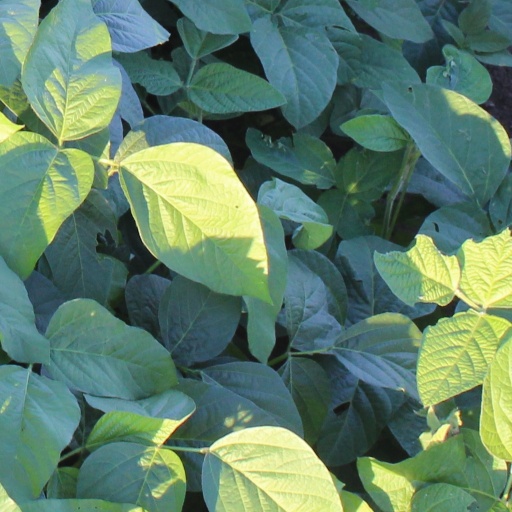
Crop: soybean